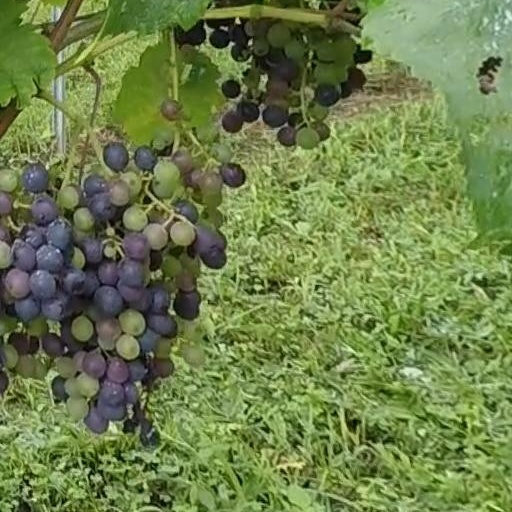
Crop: grape